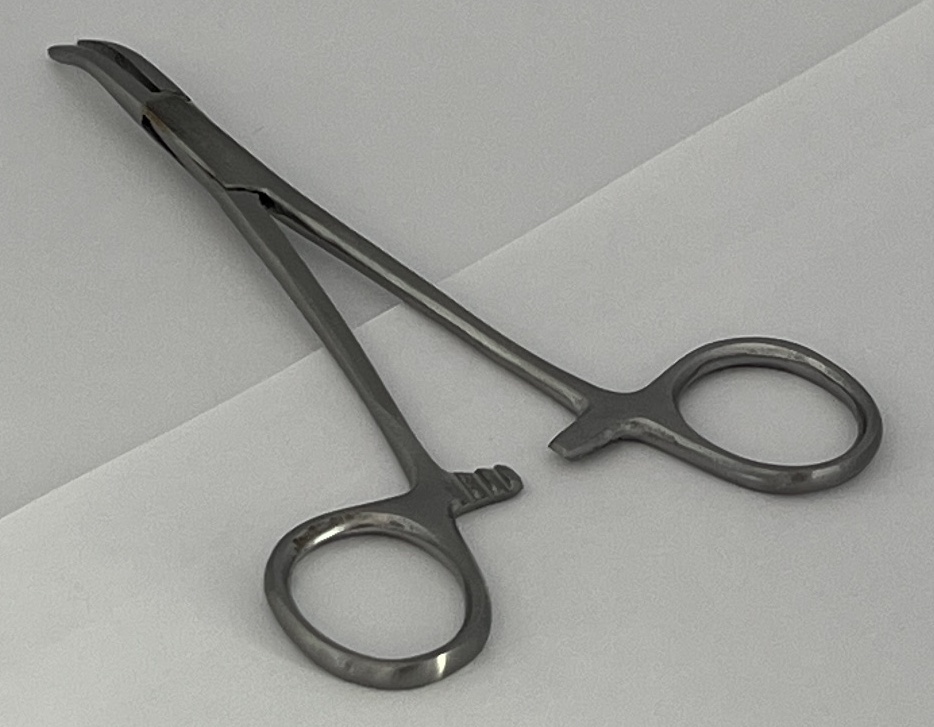
Hinged instrument state: open